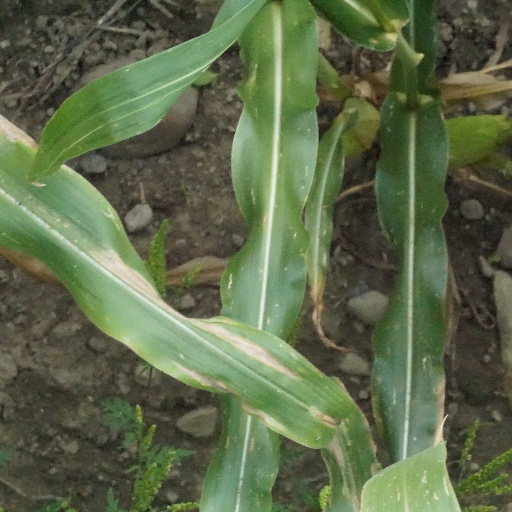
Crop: maize; corn